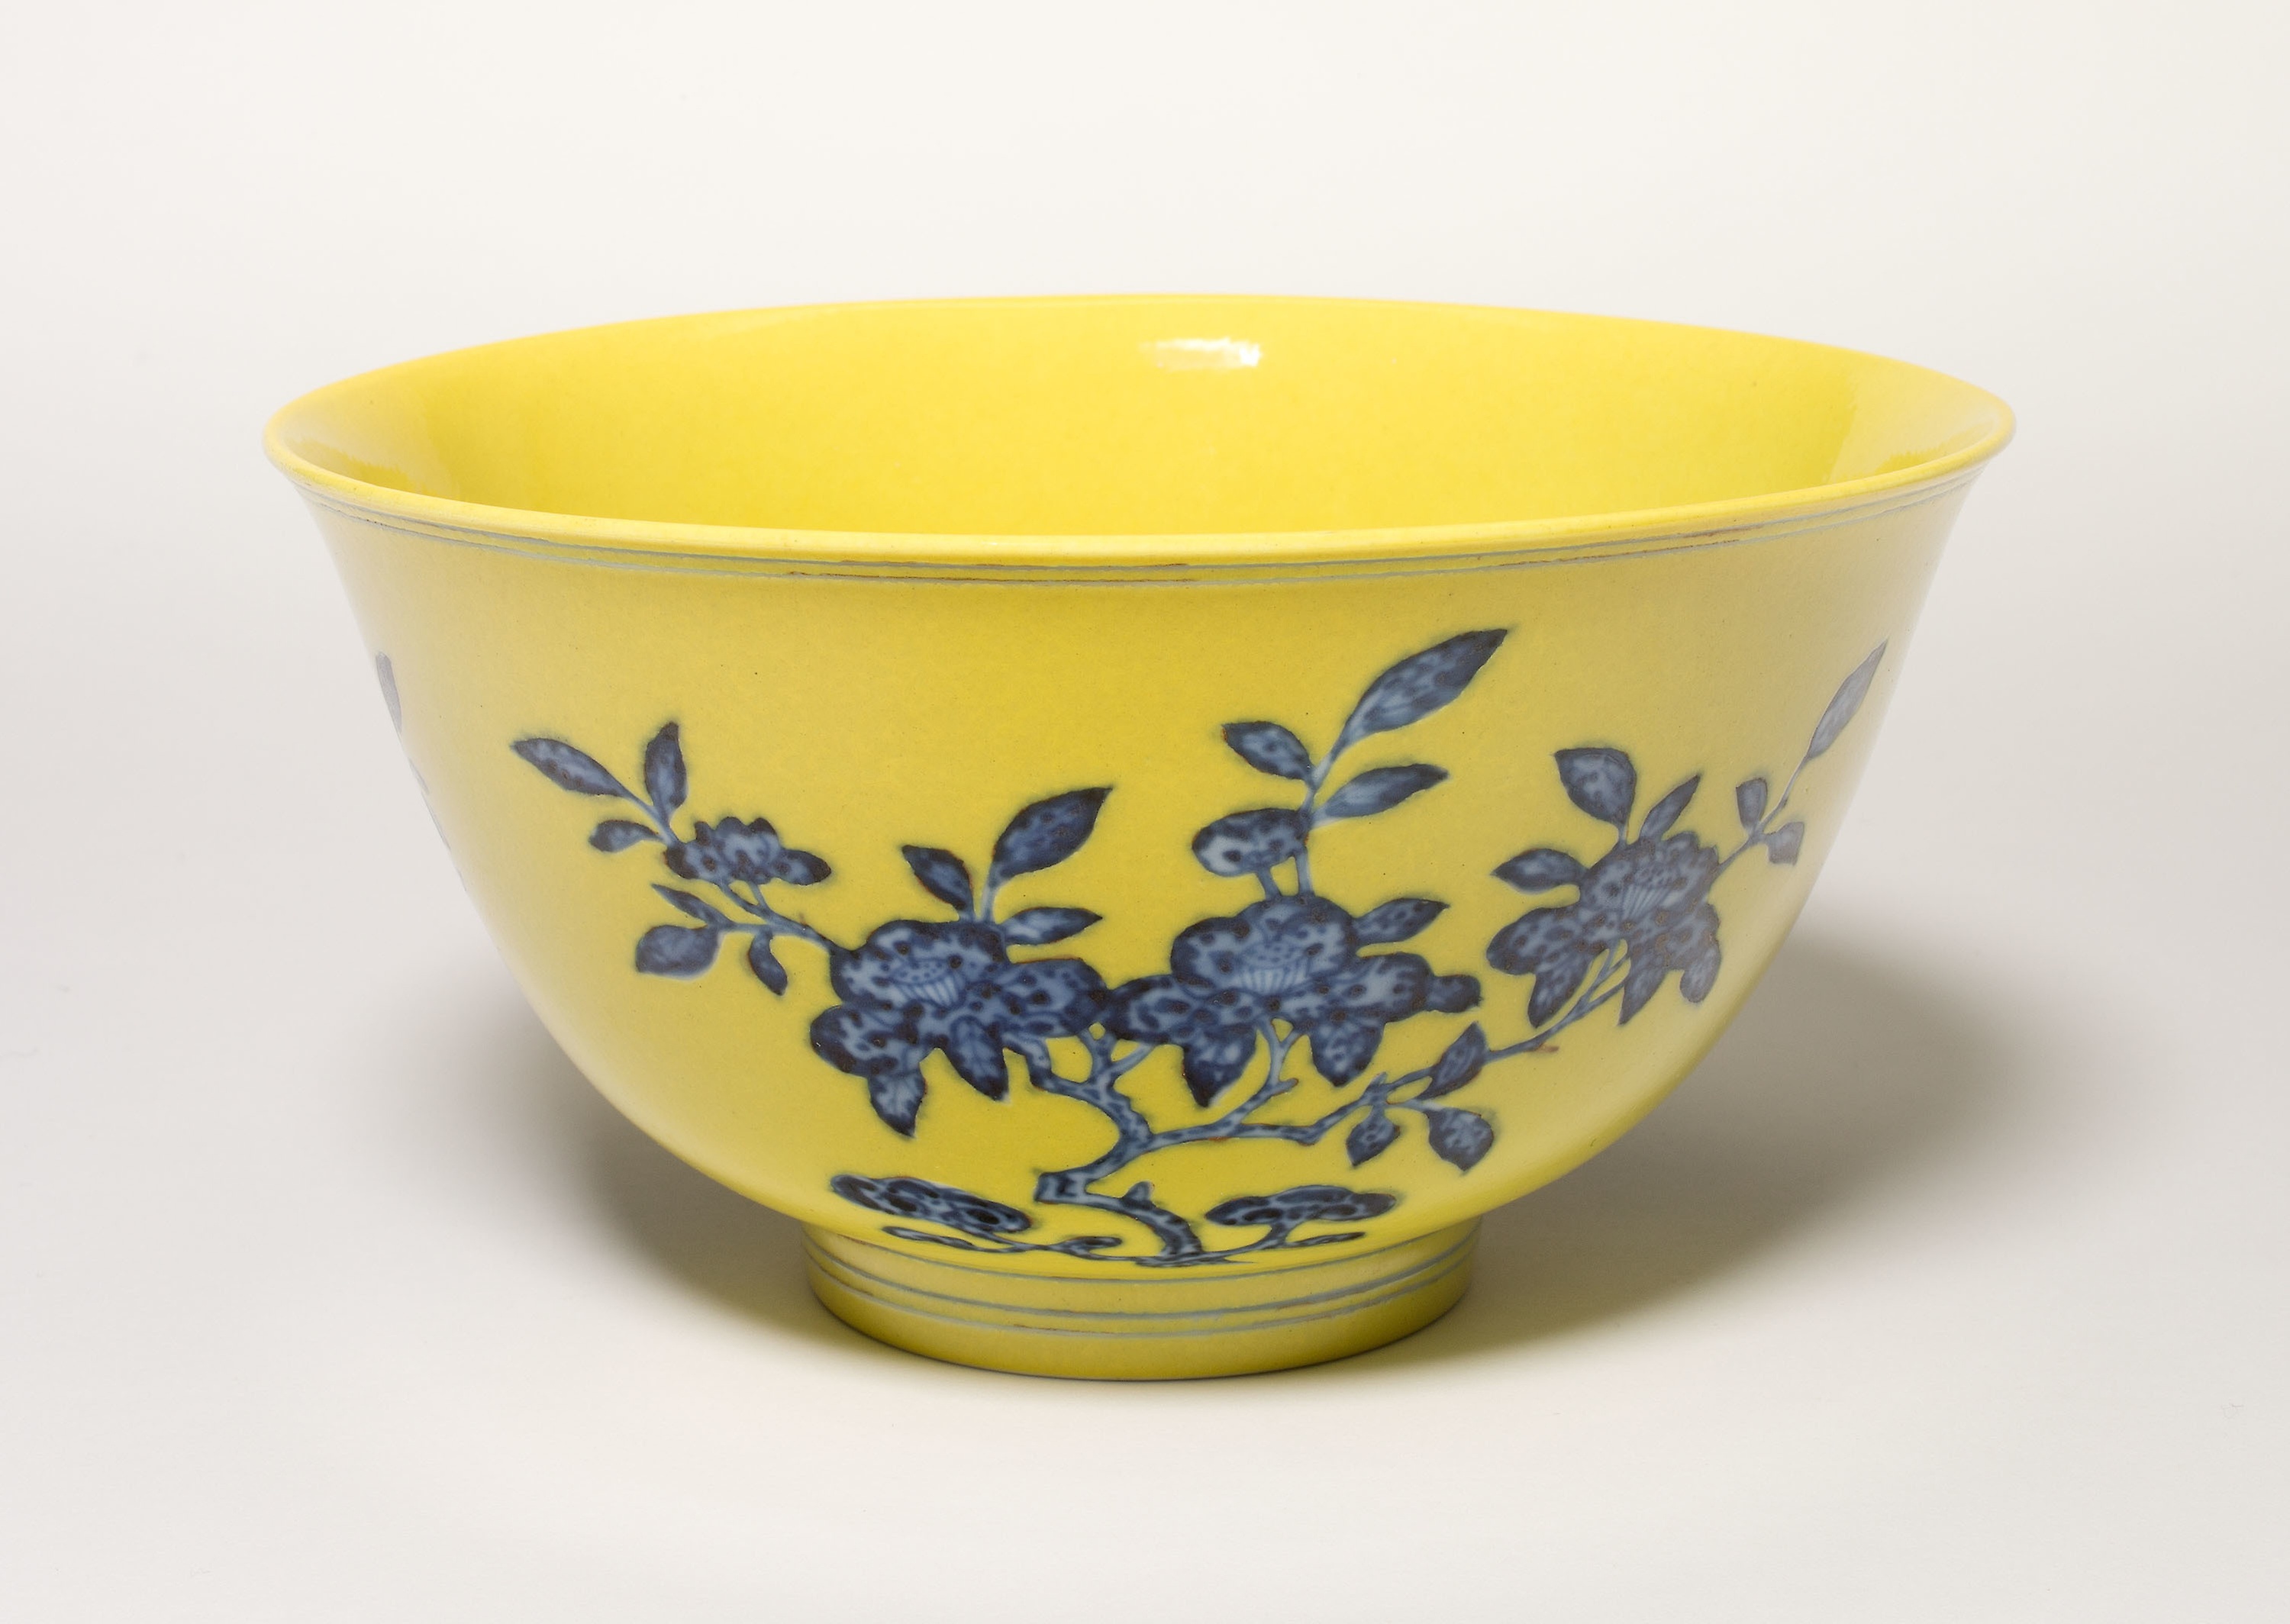
porcelain, yellow, mixing bowl, tableware, ceramic, bowl, cup, dishware, earthenware, serveware, flowerpot, drinkware, pottery, dinnerware set